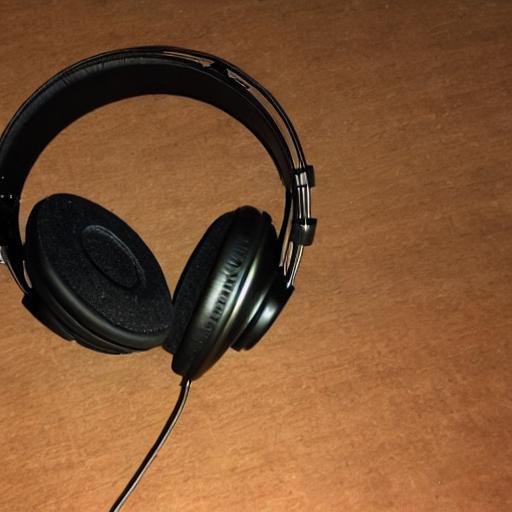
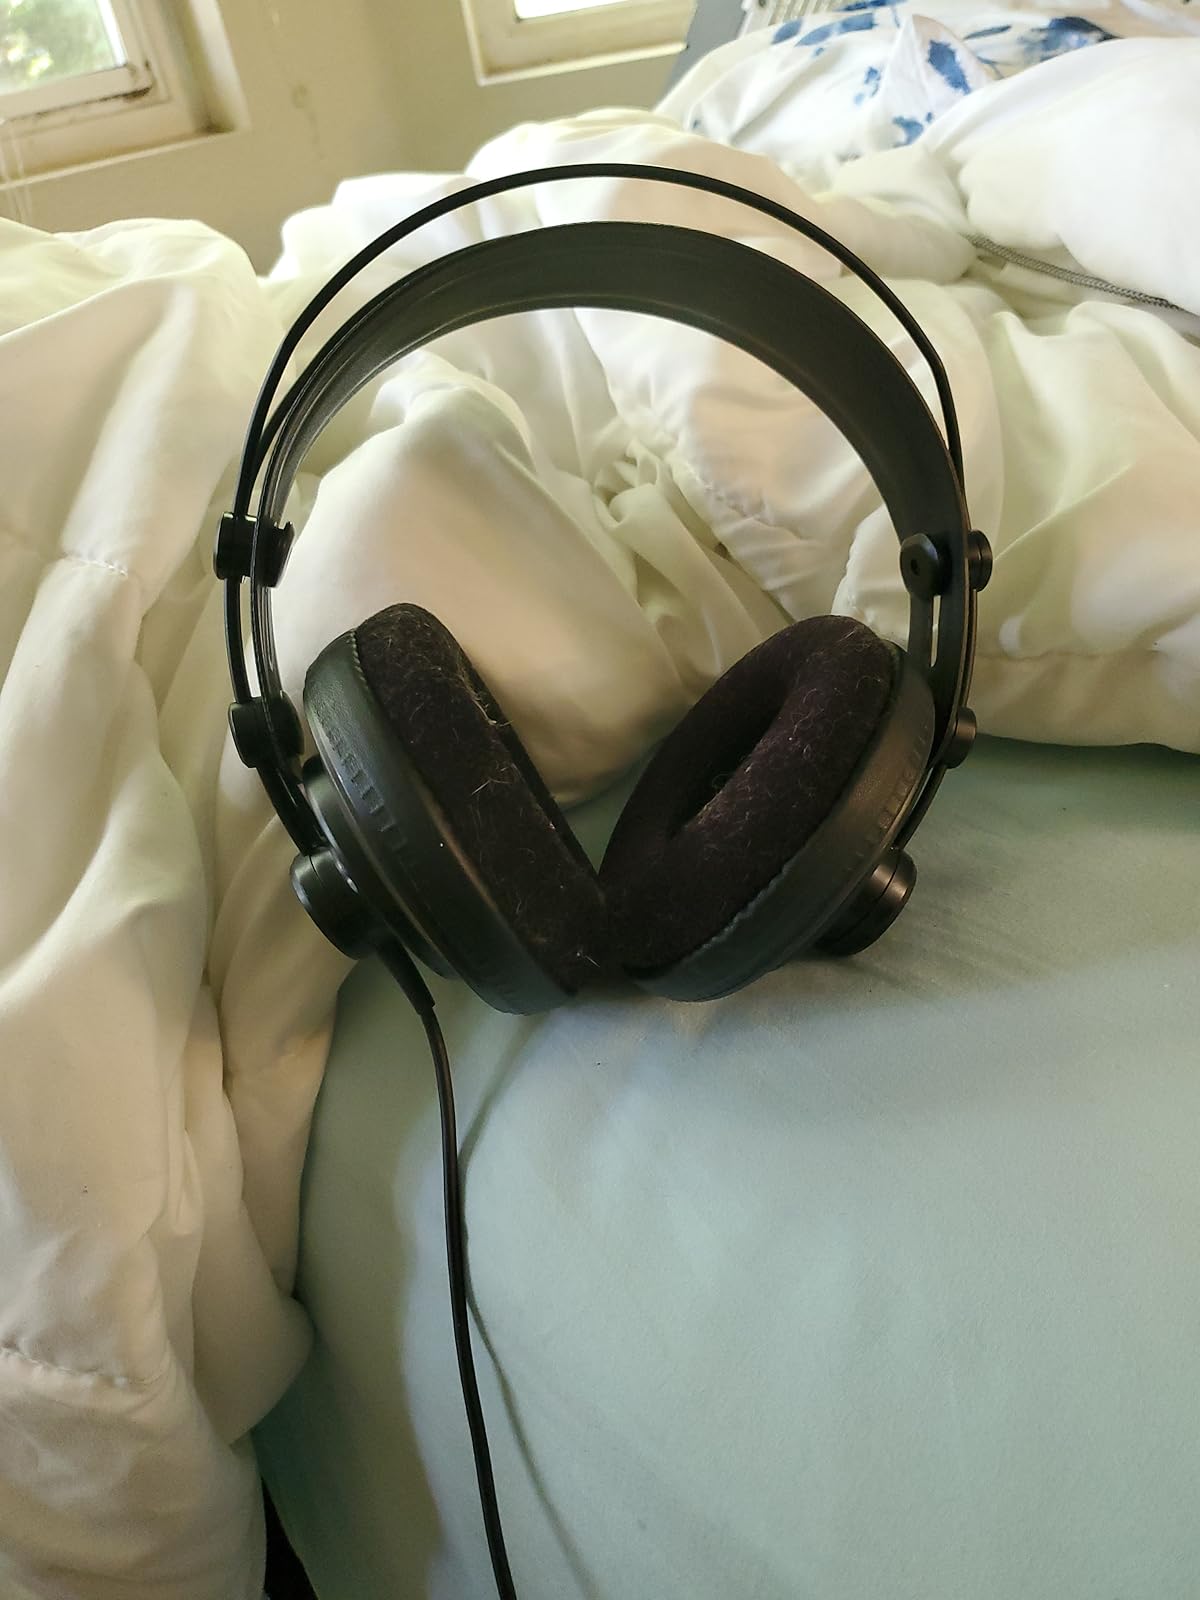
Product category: headphones
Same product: no